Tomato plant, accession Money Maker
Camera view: bottom (45 deg); turntable rotation: 300 degrees
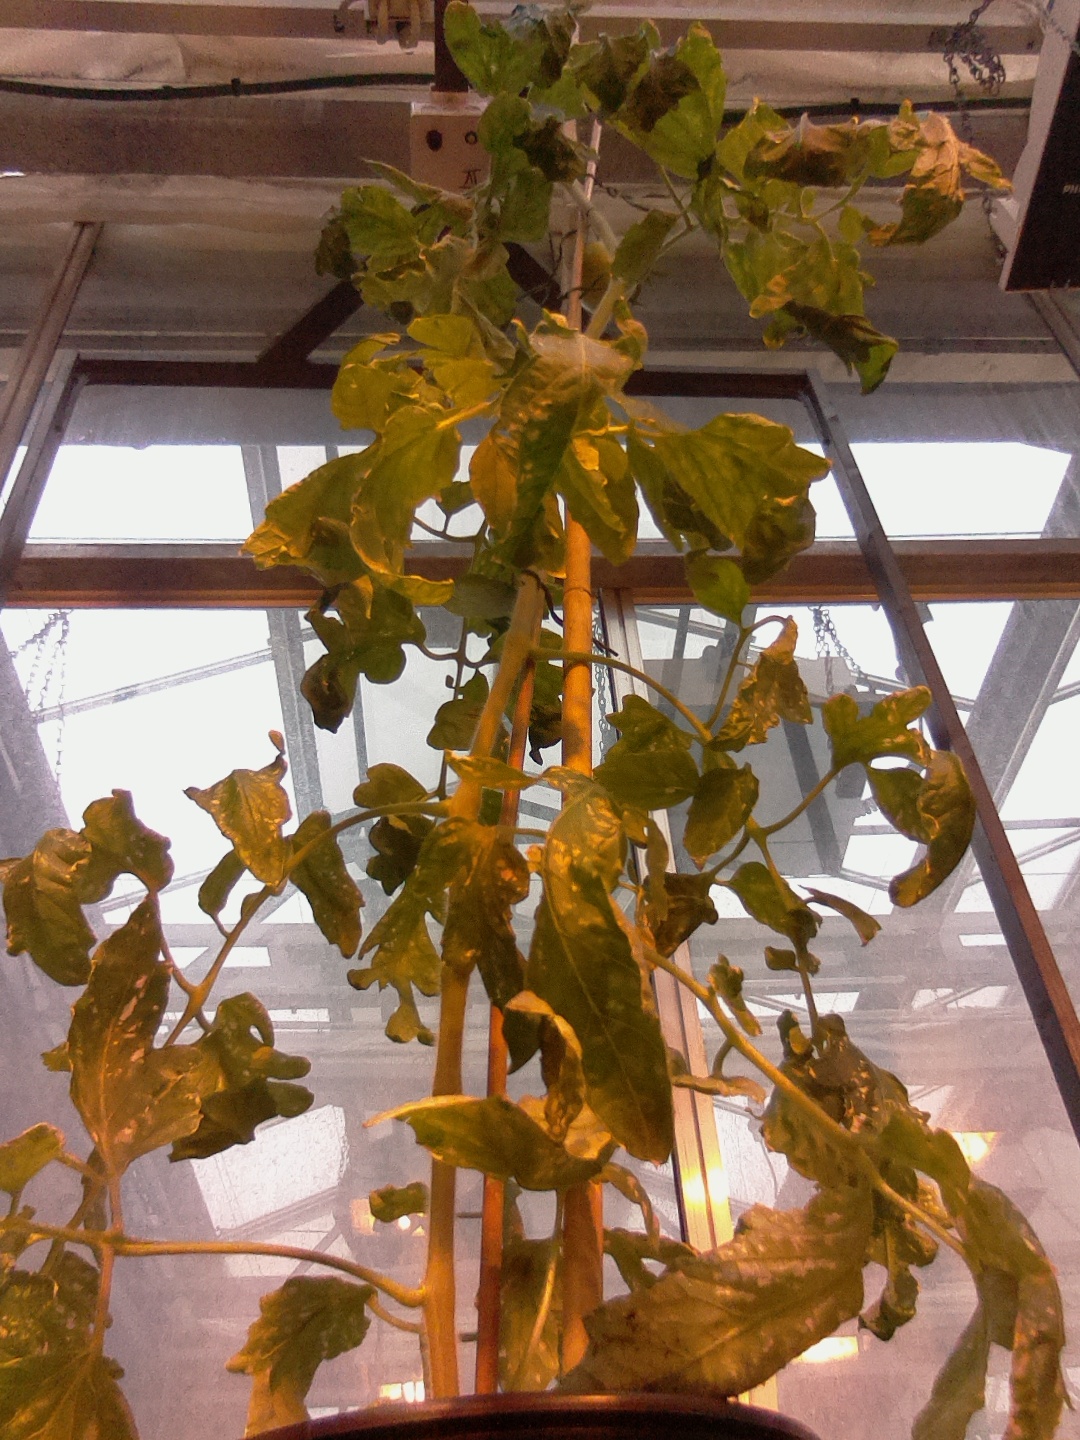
BBCH growth stage 76: 60%-70% of final fruit size